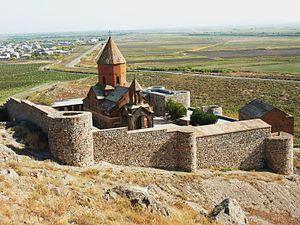
Le monastère de Khor Virap vu de près